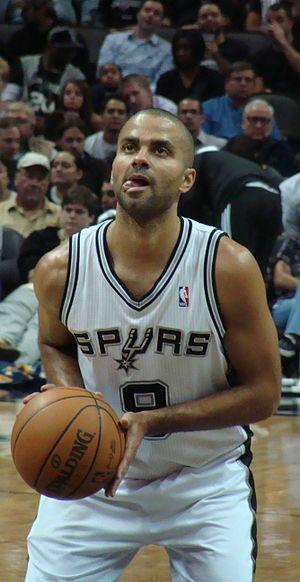
Les Spurs de San Antonio sont une franchise de basket-ball basée à San Antonio dans l'État du Texas, aux États-Unis. Les Spurs concourent dans la National Basketball Association en tant que membre de la conférence Ouest au sein de la division Sud-Ouest de la ligue. L’équipe joue ses matchs à domicile au AT&T Center de San Antonio.
Tony Parker, de son vrai nom William Anthony Parker II, né le 17 mai 1982 à Bruges, en Belgique, est un joueur de basket-ball international franco-américain. Surnommé TP, il a évolué au poste de meneur jusqu'à la fin de sa carrière professionnelle en 2019.